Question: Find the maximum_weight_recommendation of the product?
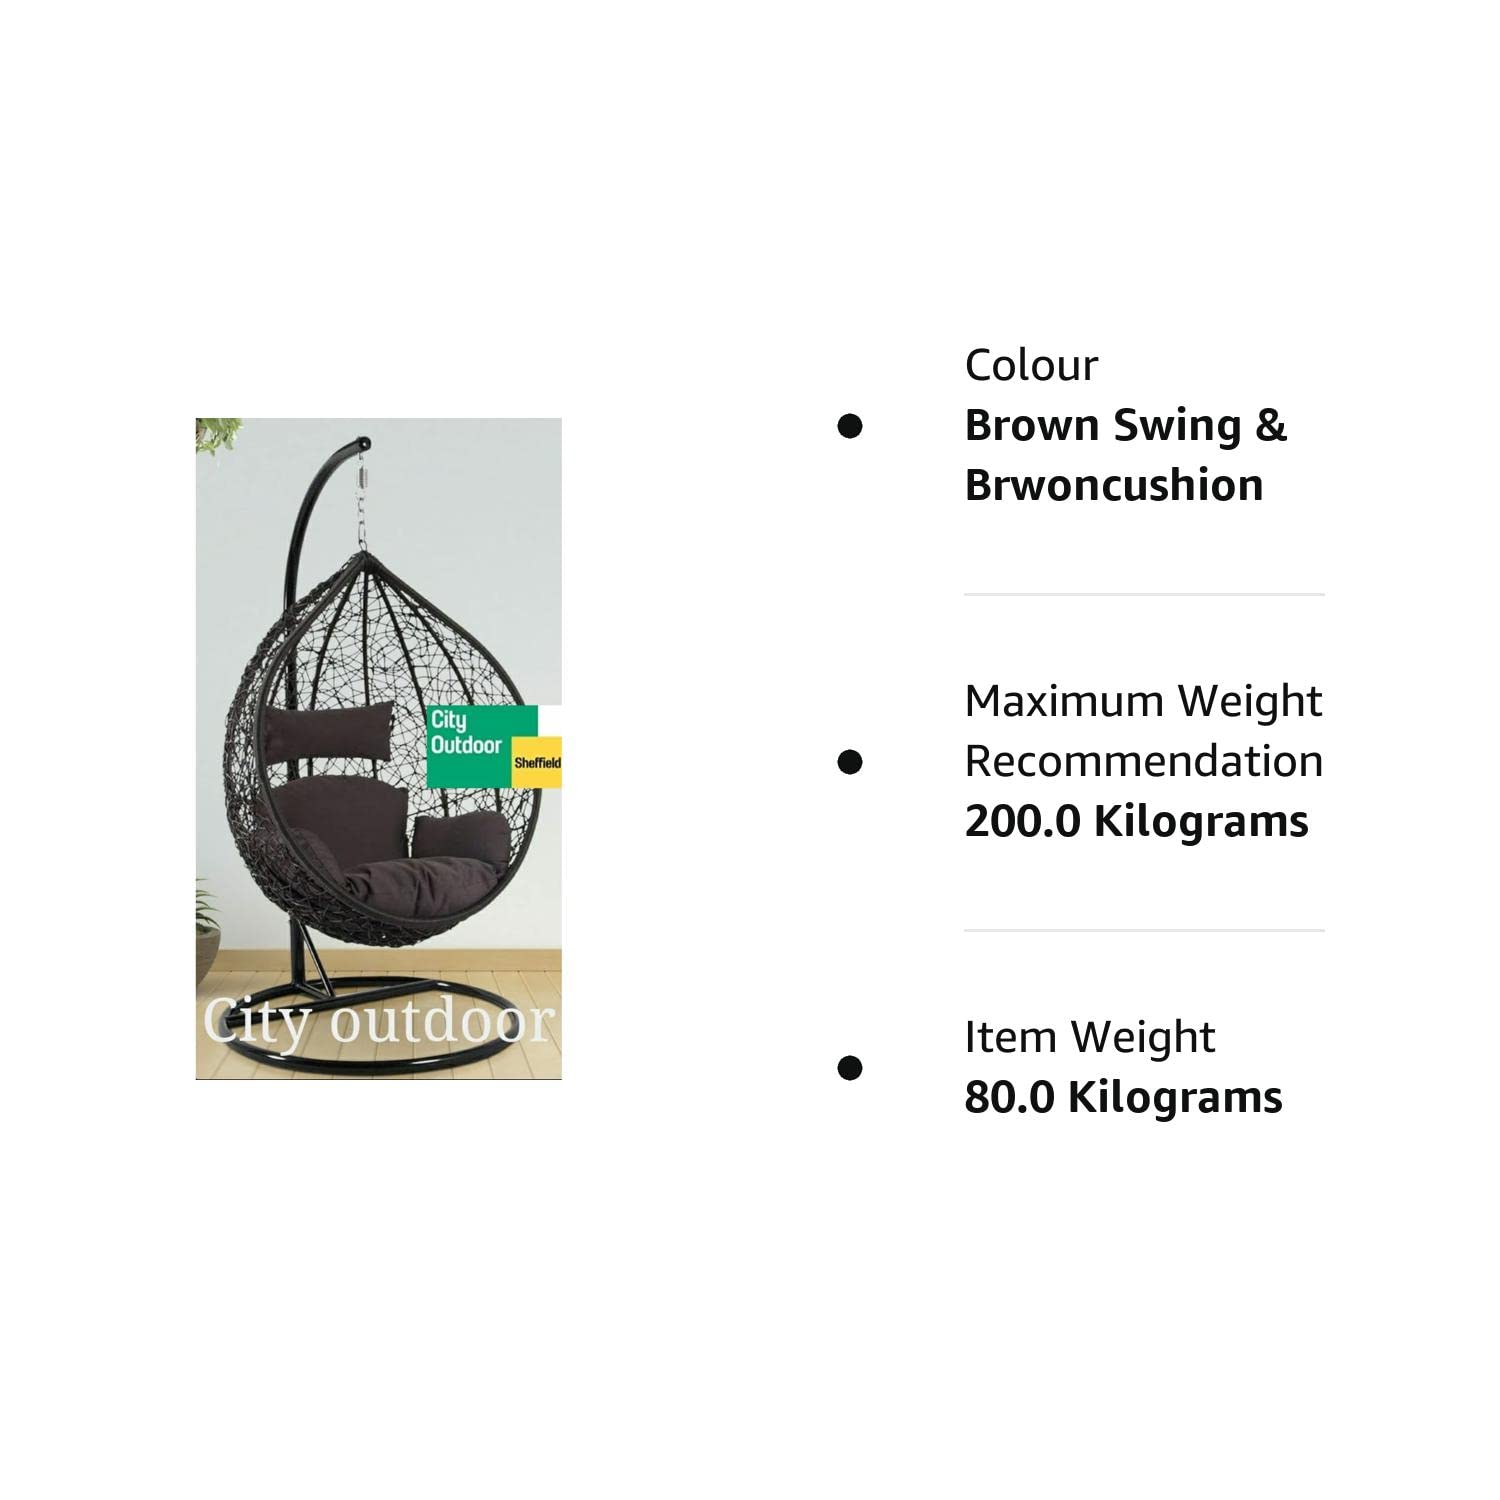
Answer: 200 kilogram